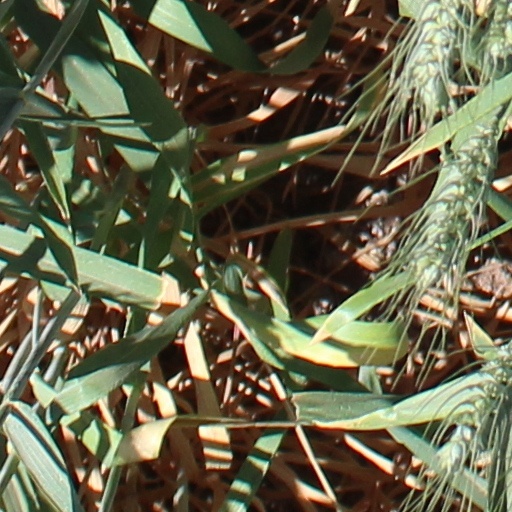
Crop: wheat